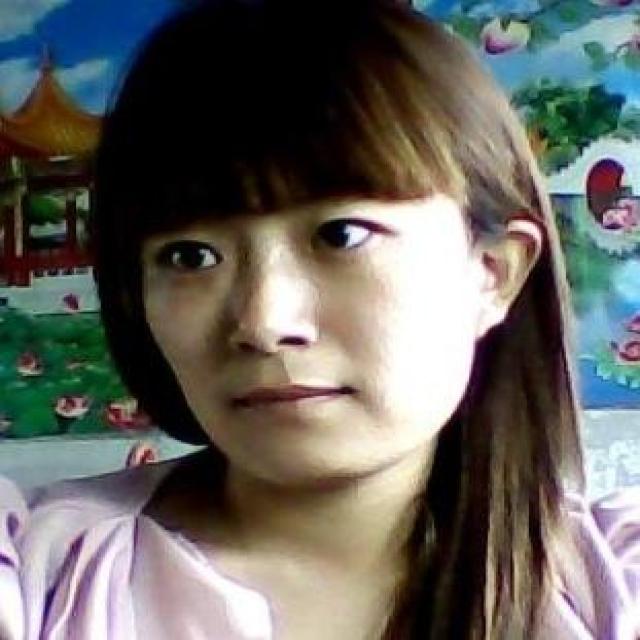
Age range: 21-44